Mosque of Twenty-Five Prophets

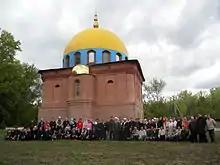

The Mosque of Twenty-Five Prophets is situated in the southern part of the city of Ufa, the capital of the Republic of Bashkortostan, in the Russian Federation. Construction began on the mosque on 16 June 1995 (the birthday of the Islamic prophet Muhammad), and ended fifteen years later on that same day.